Princess Elisabeth of Hesse and by Rhine (1895–1903)

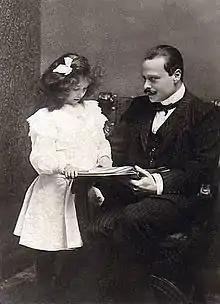
"Princess Elisabeth’s death deeply devastated her father, Grand Duke Ernst of Hesse and by Rhine, who viewed her as "the sunshine of his life.""

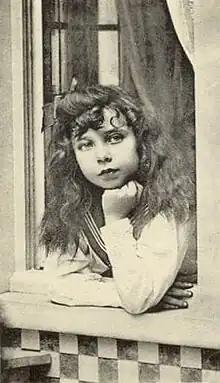

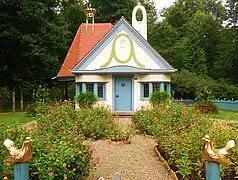
"Princess Elisabeth’s playhouse her father, Grand Duke Ernst, had built for her in the garden of Wolfsgarten castle (2013)"

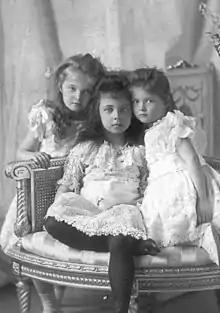
"Photo of Princess Elisabeth of Hesse and by Rhine with her cousins, Grand Duchess Olga Nikolaevna of Russia and Grand Duchess Tatiana Nikolaevna of Russia, taken in 1900."

Margaret Eagar, a governess for the daughters of Tsar Nicholas II, described Elisabeth as "a sweet and pretty child, with wide grey-blue eyes and a profusion of dark hair. She was much like her mother, not only in face, but also in manner". The four-year-old Elisabeth wanted a baby sister and tried to persuade her aunt and uncle to let her parents adopt one of her paternal first cousins, Tatiana or Maria. Her parents had only one other child together, a stillborn son, in 1900.